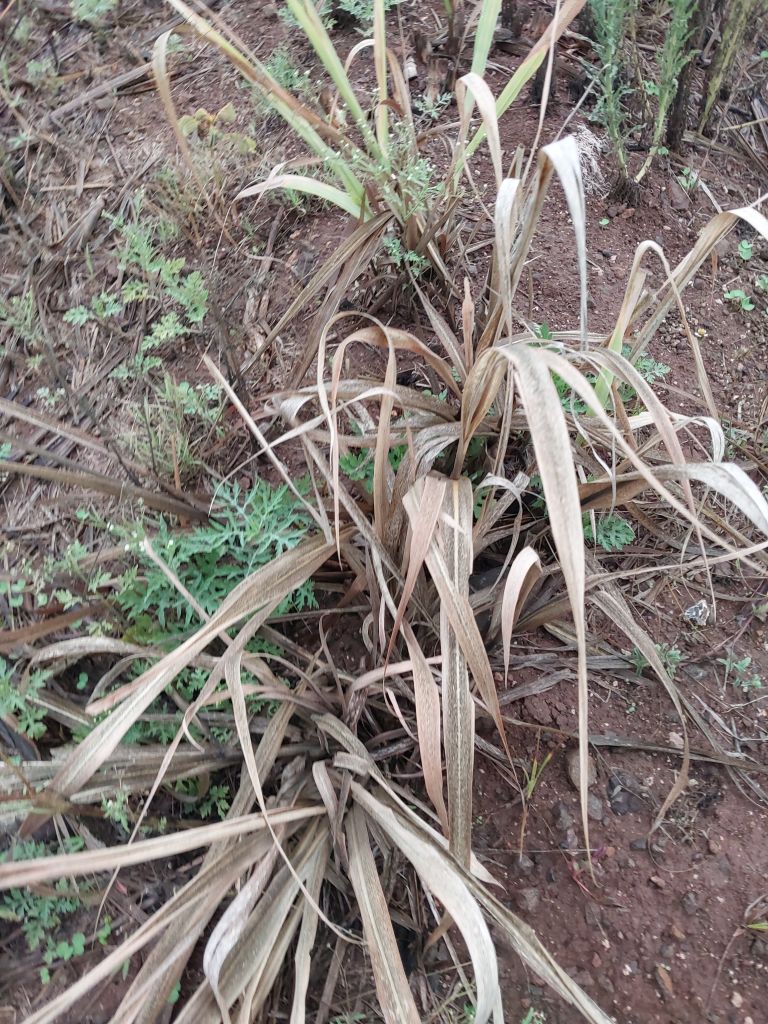
Label: Sett Rot